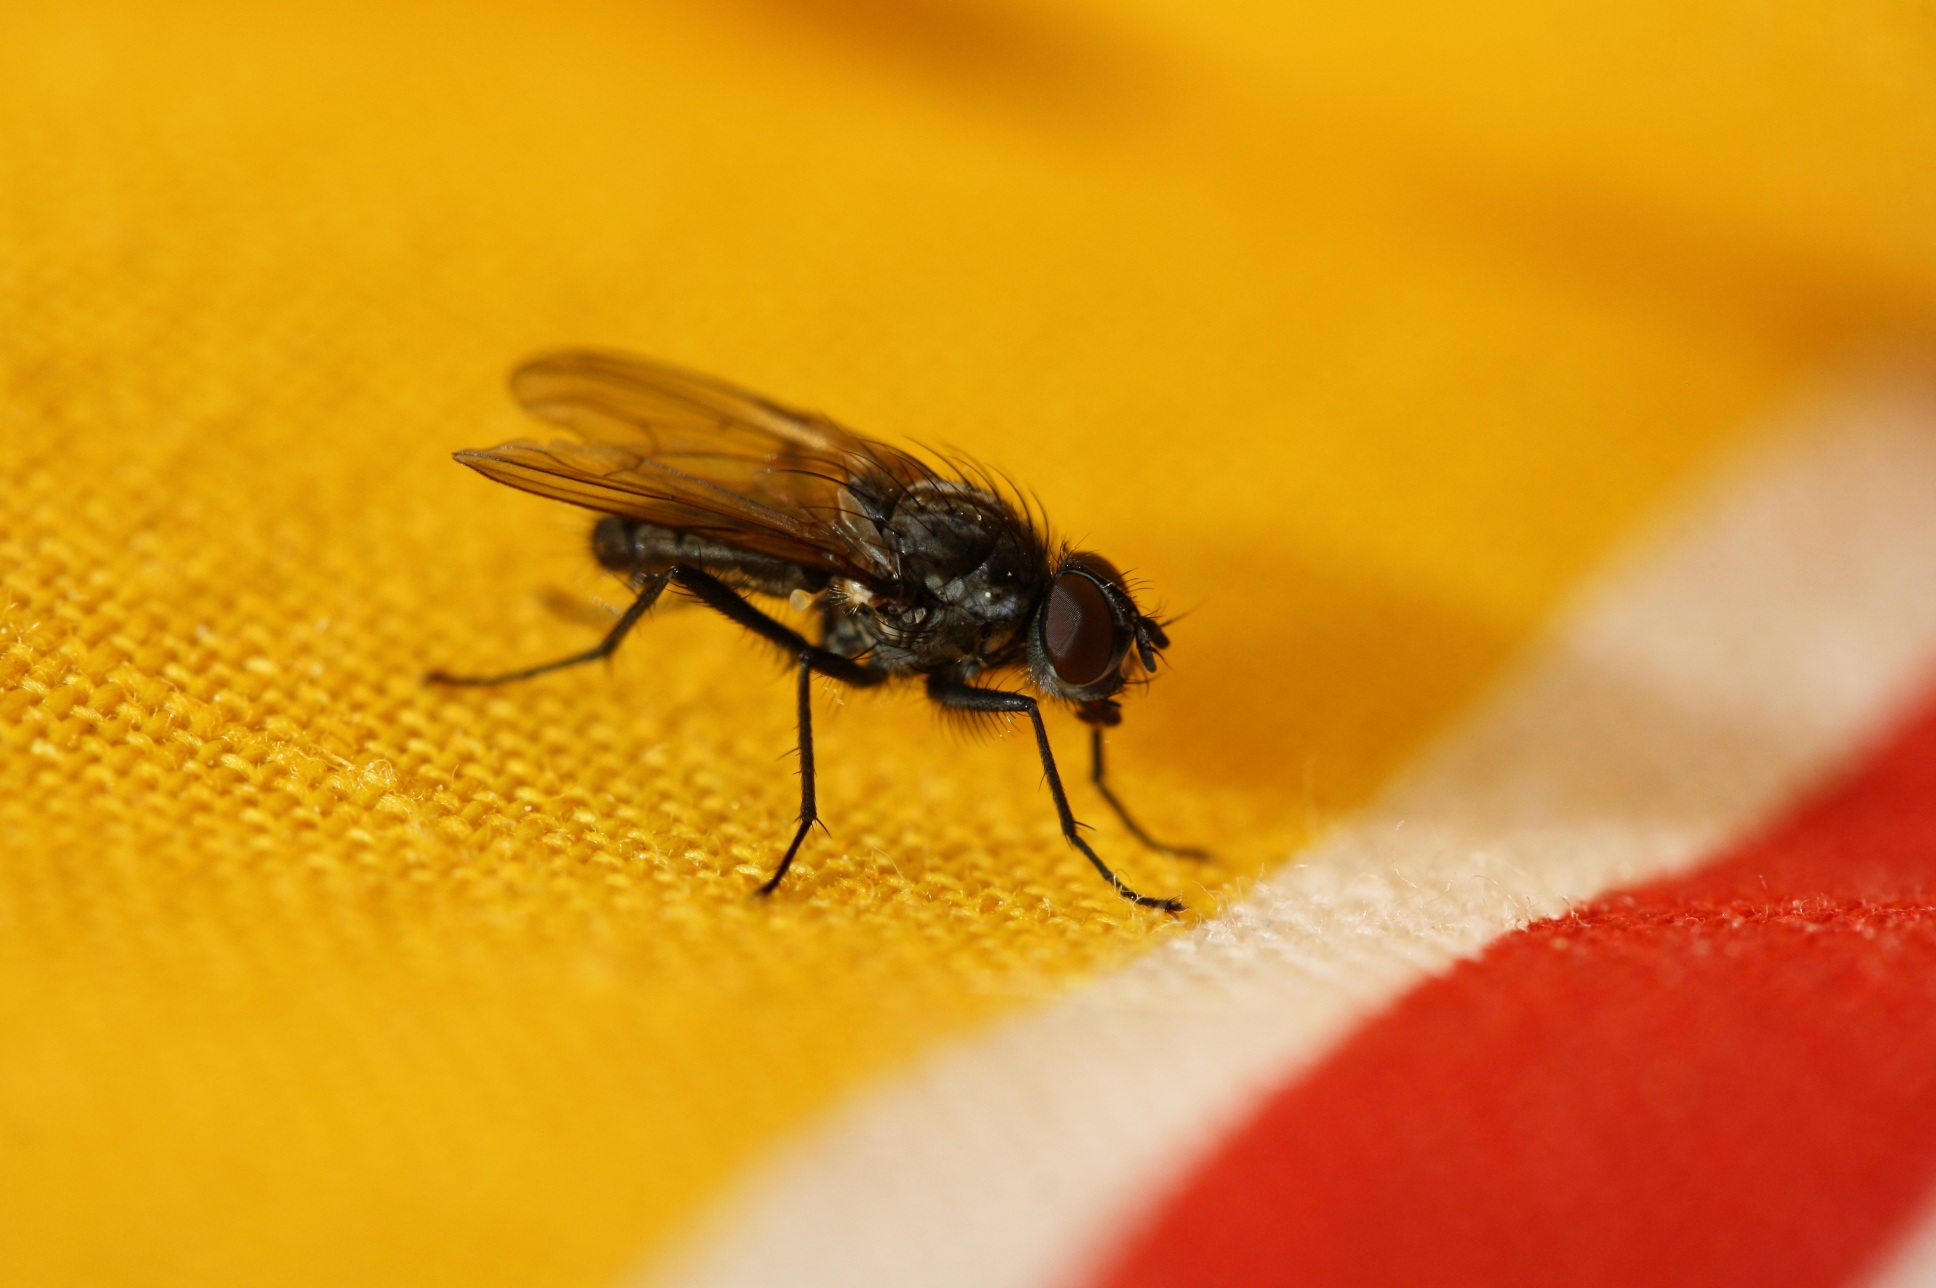
photography, leaf, flower, petal, animal, fly, pollen, insect, yellow, fauna, invertebrate, close up, bee, break, pest, nectar, macro photography, honey bee, membrane winged insect